Tujamo

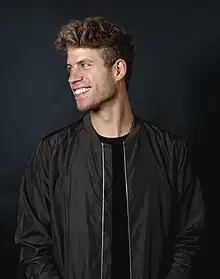
Tujamo in 2018

Matthias Richter (born 18 January 1988), better known by his stage name Tujamo, is a German DJ and electro house music producer. Tujamo, along with Plastik Funk and Sneakbo, released the single "Dr. Who!", which peaked at number 21 on the UK Singles Chart. He also had a hit with Steve Aoki and Chris Lake, "Boneless", which charted at #49 on the German Singles Chart and #42 on the Austrian Singles Chart.